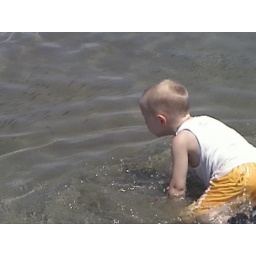
Those dark lines in the water are minnows. He was literally swimming alongside the fish.